Idomeneo (film)

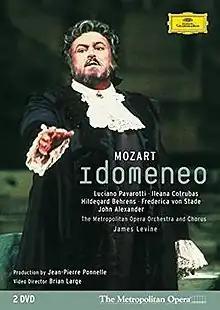
Deutsche Grammophon DVD, 00440-073-4234

Idomeneo is a 181-minute television film of the Metropolitan Opera's first staging of Wolfgang Amadeus Mozart's 1781 opera "Idomeneo, re di Creta ossia Ilia e Idamante", produced by Jean-Pierre Ponnelle and performed by a cast headed by John Alexander, Hildegard Behrens, Ileana Cotrubaș, Luciano Pavarotti and Frederica von Stade under the direction of James Levine. It was recorded live on 6 November 1982, and telecast live in the United States by the Public Broadcasting Service series "Live from the Metropolitan Opera". It has been released on VHS video cassette, Laserdisc and DVD.